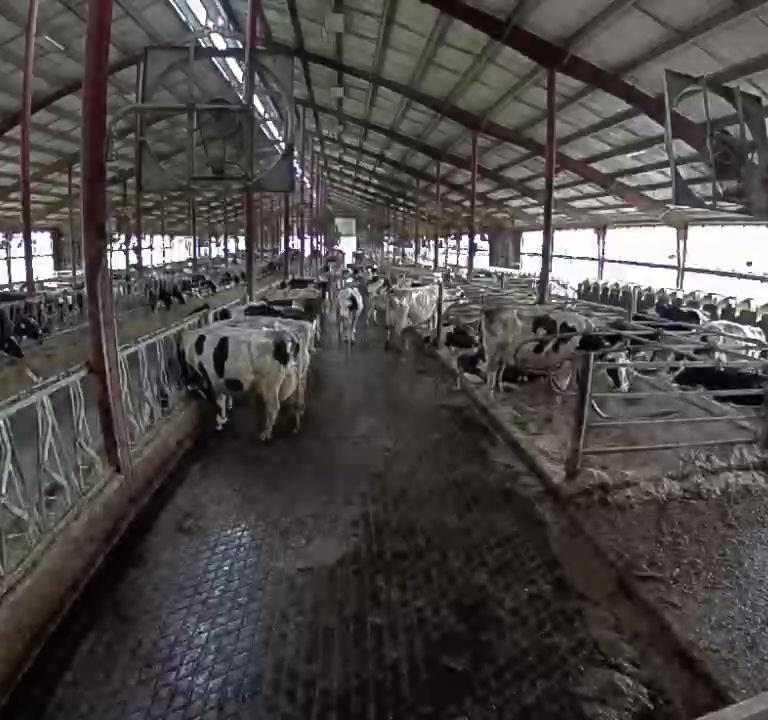
Number of cows: 8